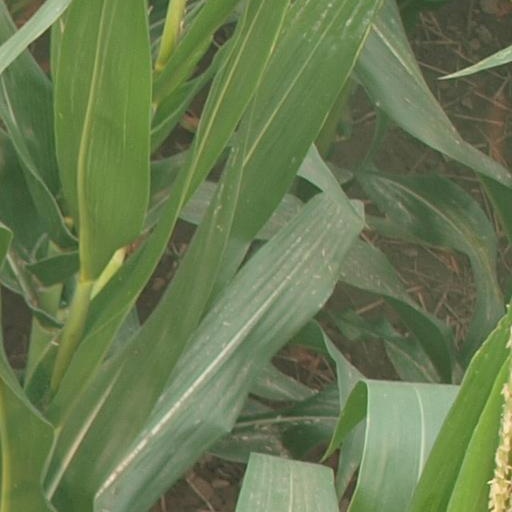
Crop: maize; corn